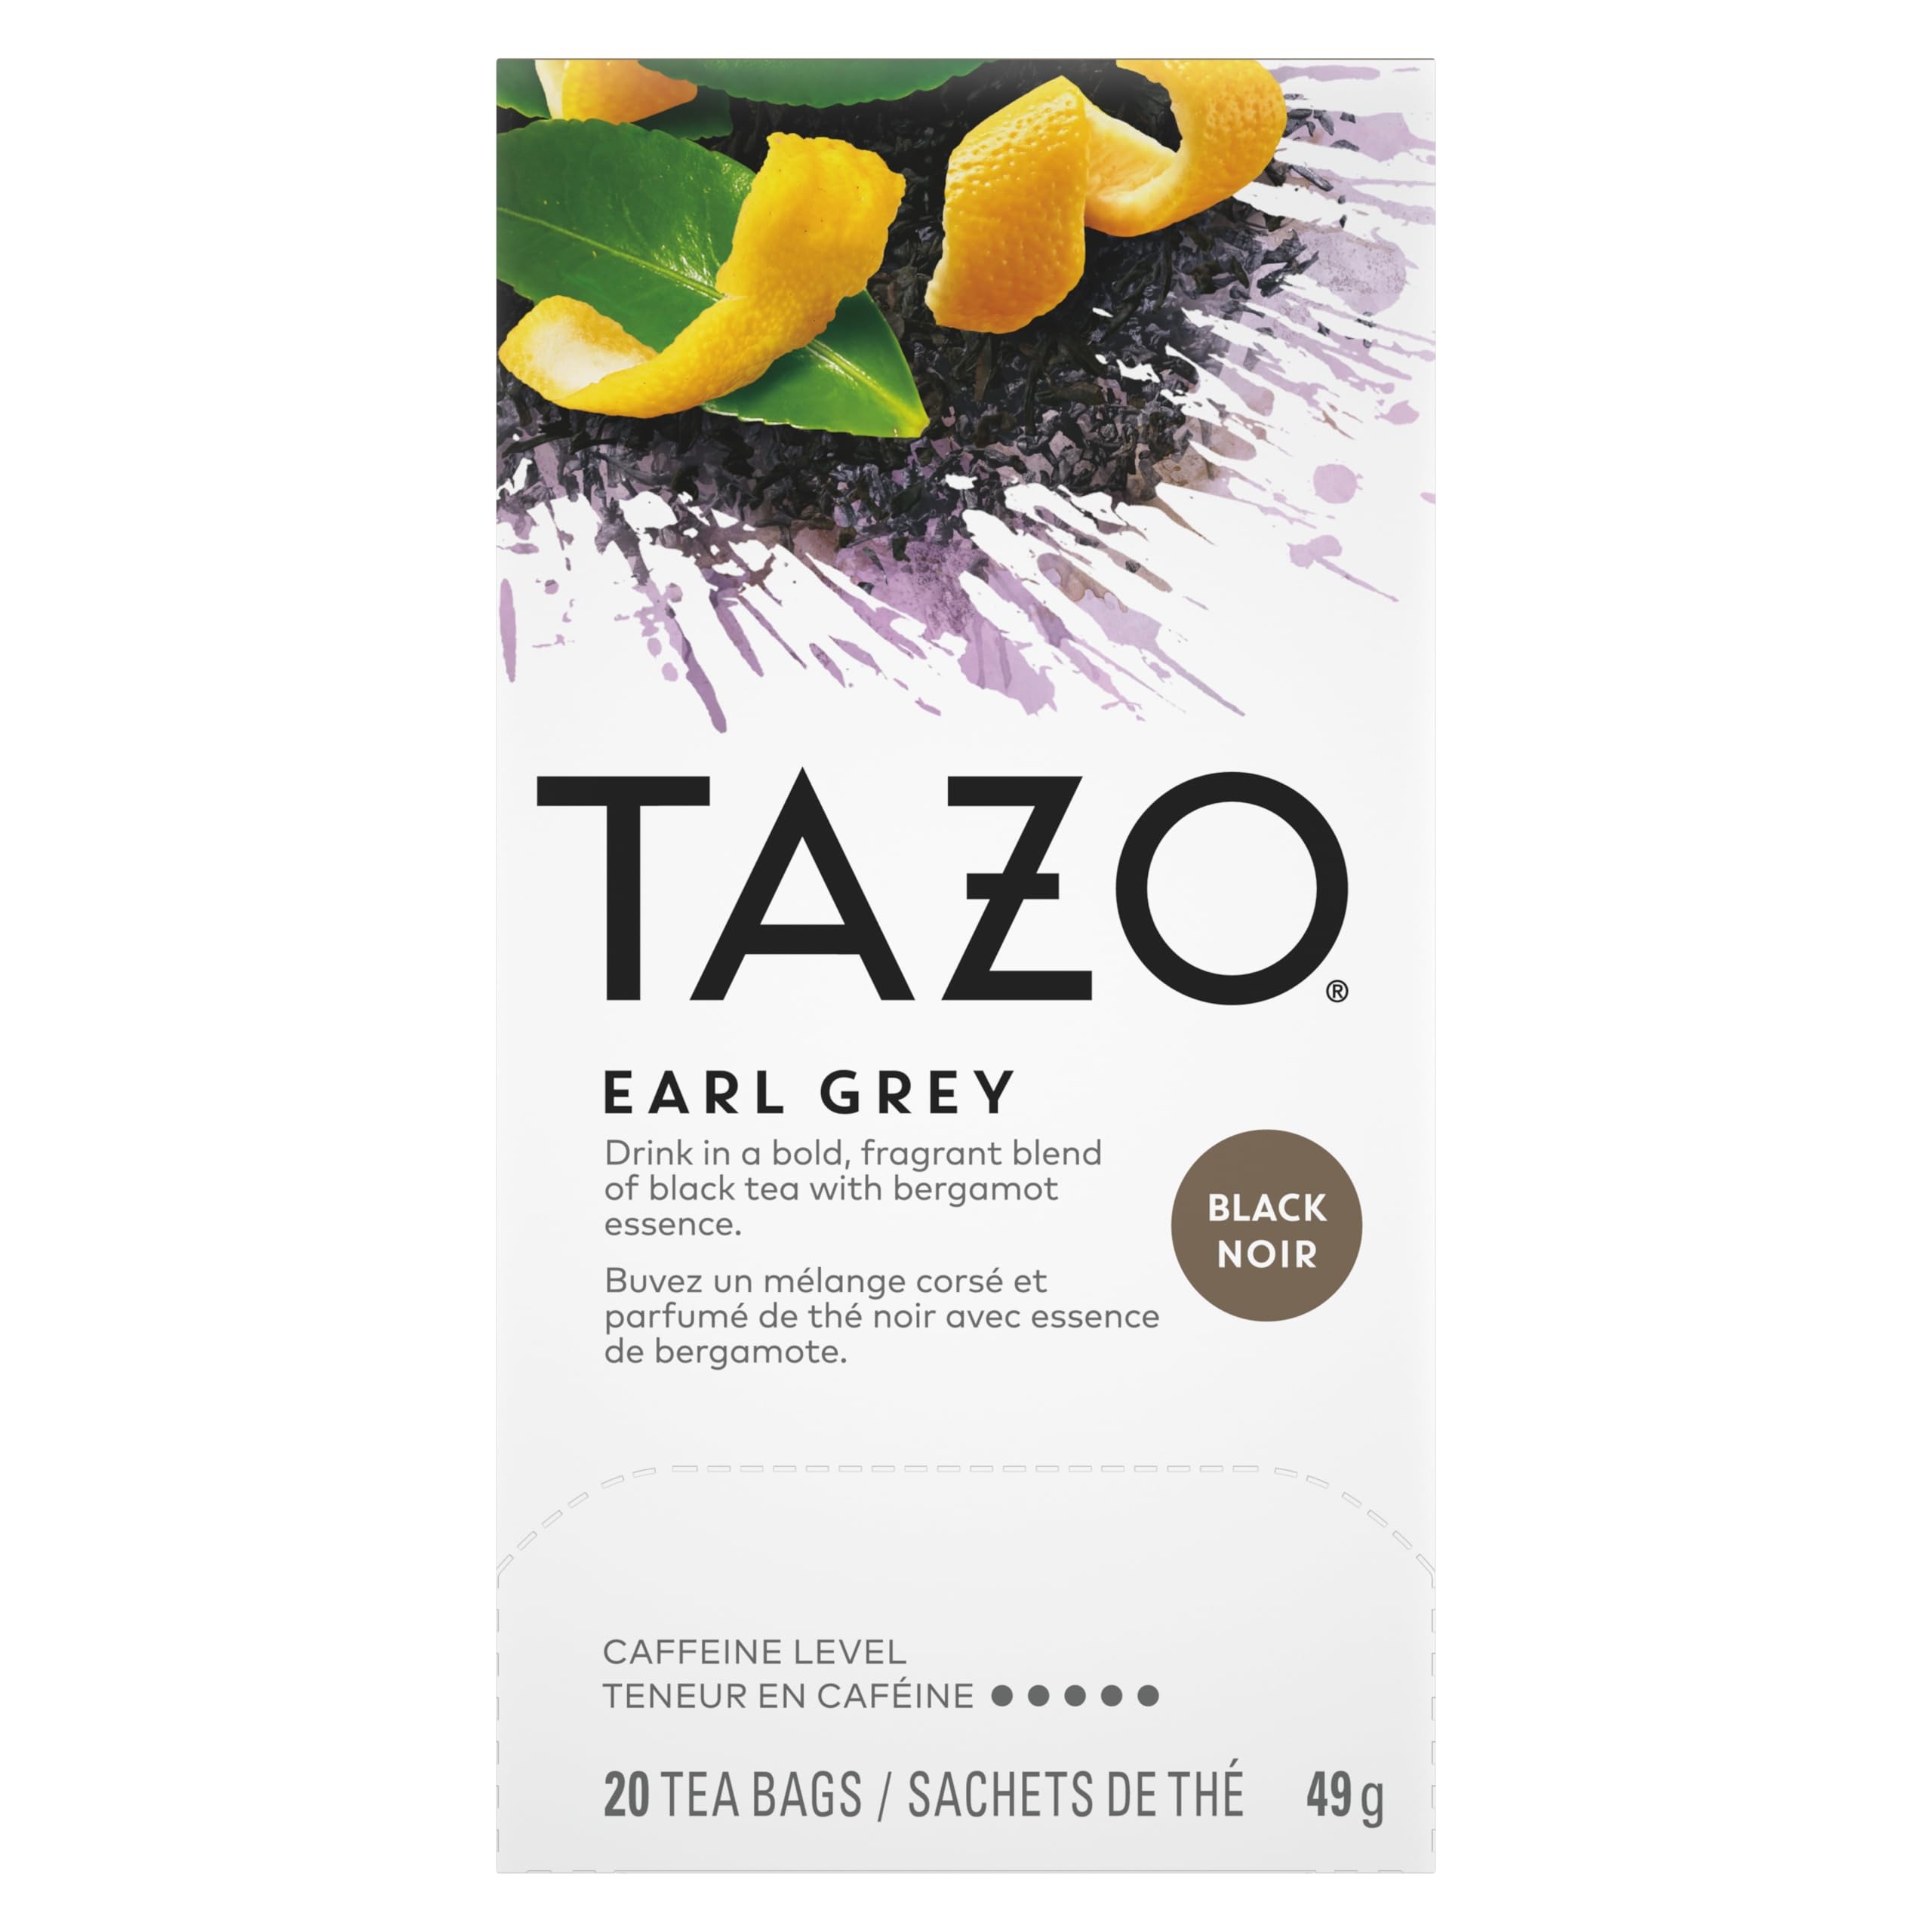
Item Name: Tazo All Natural Black Tea Earl Grey -- 20 Tea Bags ( 3 pack)
Bullet Point 1: Tazo All Natural Black Tea Earl Grey
Bullet Point 2: 20 Tea Bags per box
Bullet Point 3: 3 Boxes Total
Value: 60.0
Unit: count

Price: 9.135